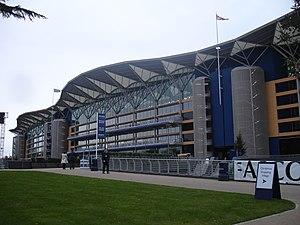
Ascot est une petite ville britannique située dans l'est du comté du Berkshire, à 25 milles de Londres. Elle est célèbre pour abriter l'hippodrome d'Ascot, l'un des plus prestigieux hippodromes anglais et son meeting royal, qui se déroule en juin.